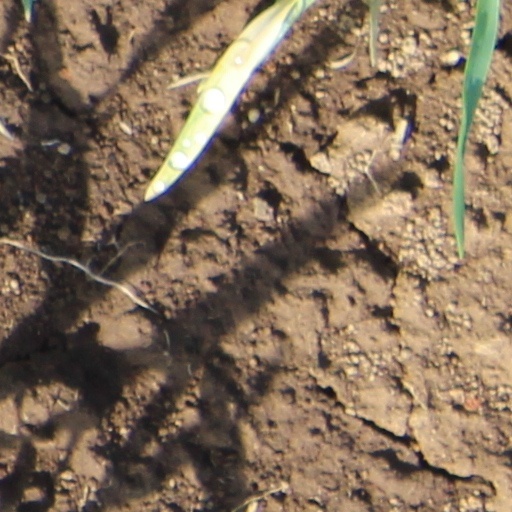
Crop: wheat